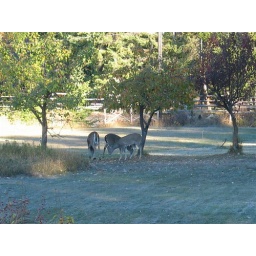
A few more deer eating peacefully in the front yard. Until we let Smoky the gaurd dog out.